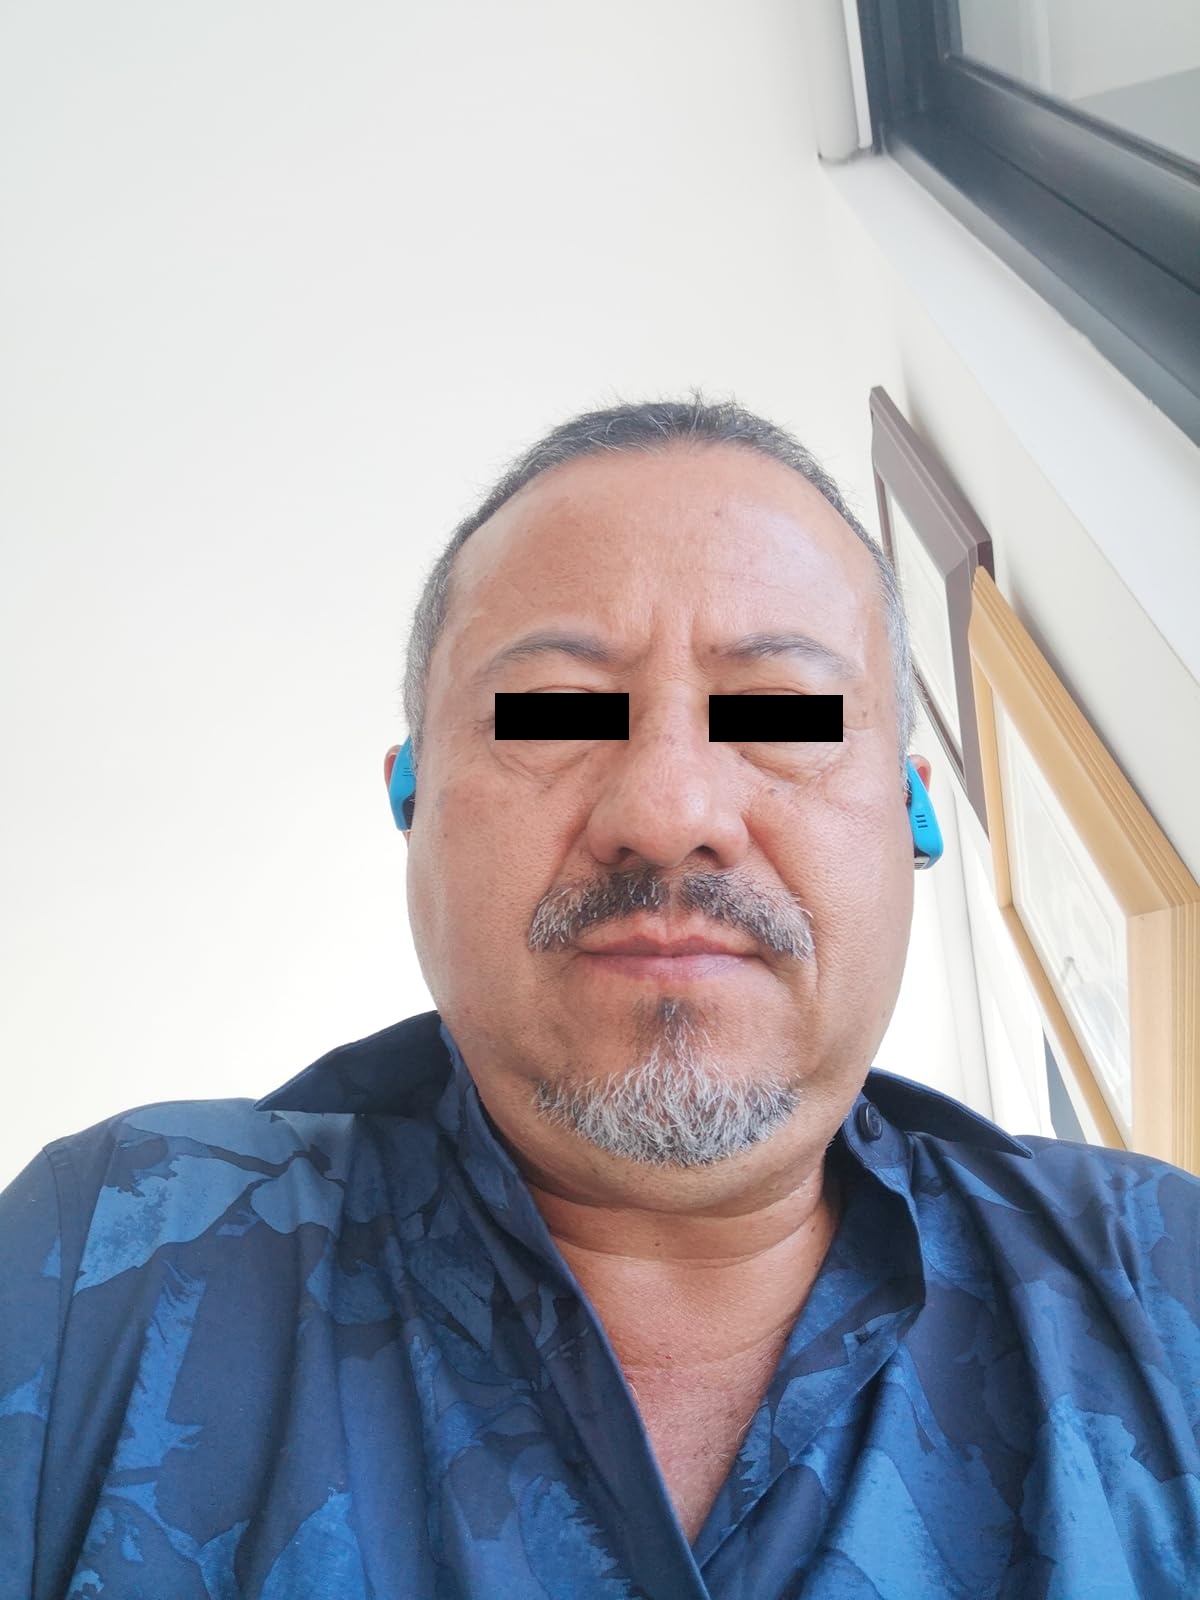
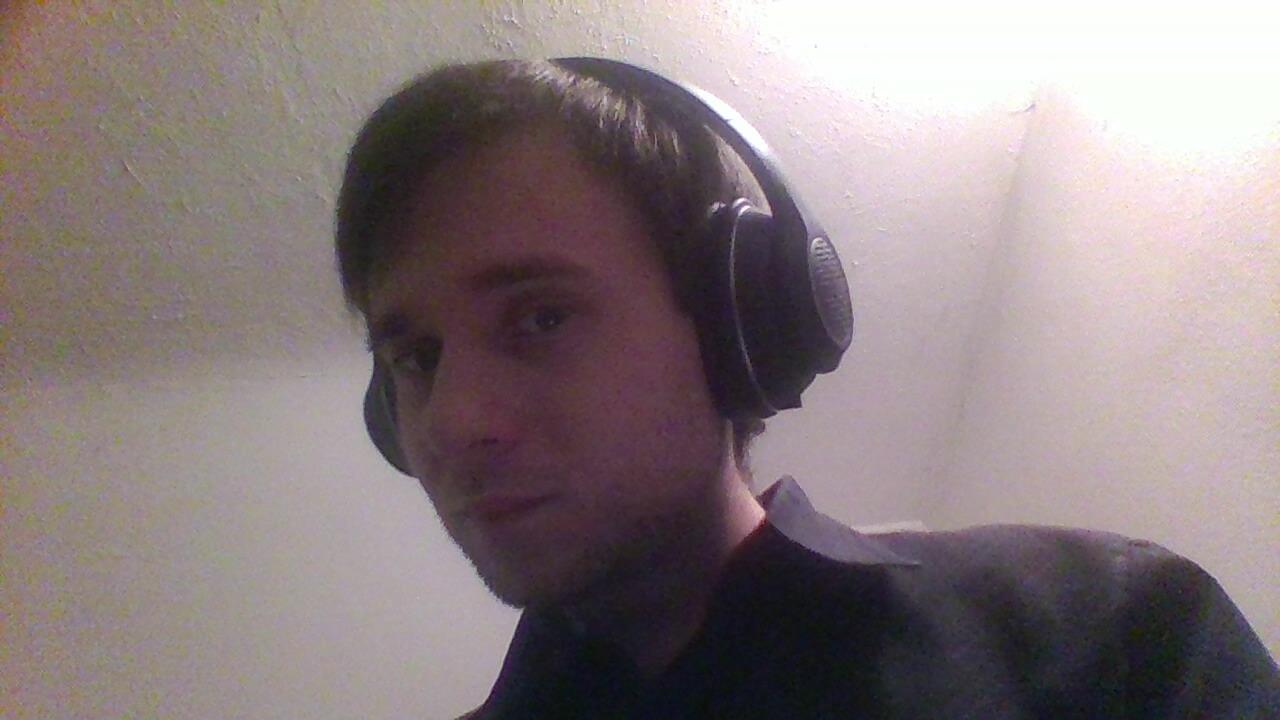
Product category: headphones
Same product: no